Post-presidency of Bill Clinton

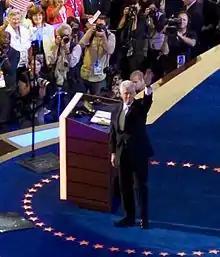
Clinton speaks during the third night of the 2008 Democratic National Convention in Denver, Colorado.

To create the Clinton Foundation Climate Change Initiative (CCI), the William J. Clinton Foundation entered into a partnership with the Large Cities Climate Leadership Group on August 1, 2006, agreeing to provide resources to allow the participating cities to enter into an energy-saving product purchasing consortium and to provide technical and communications support.